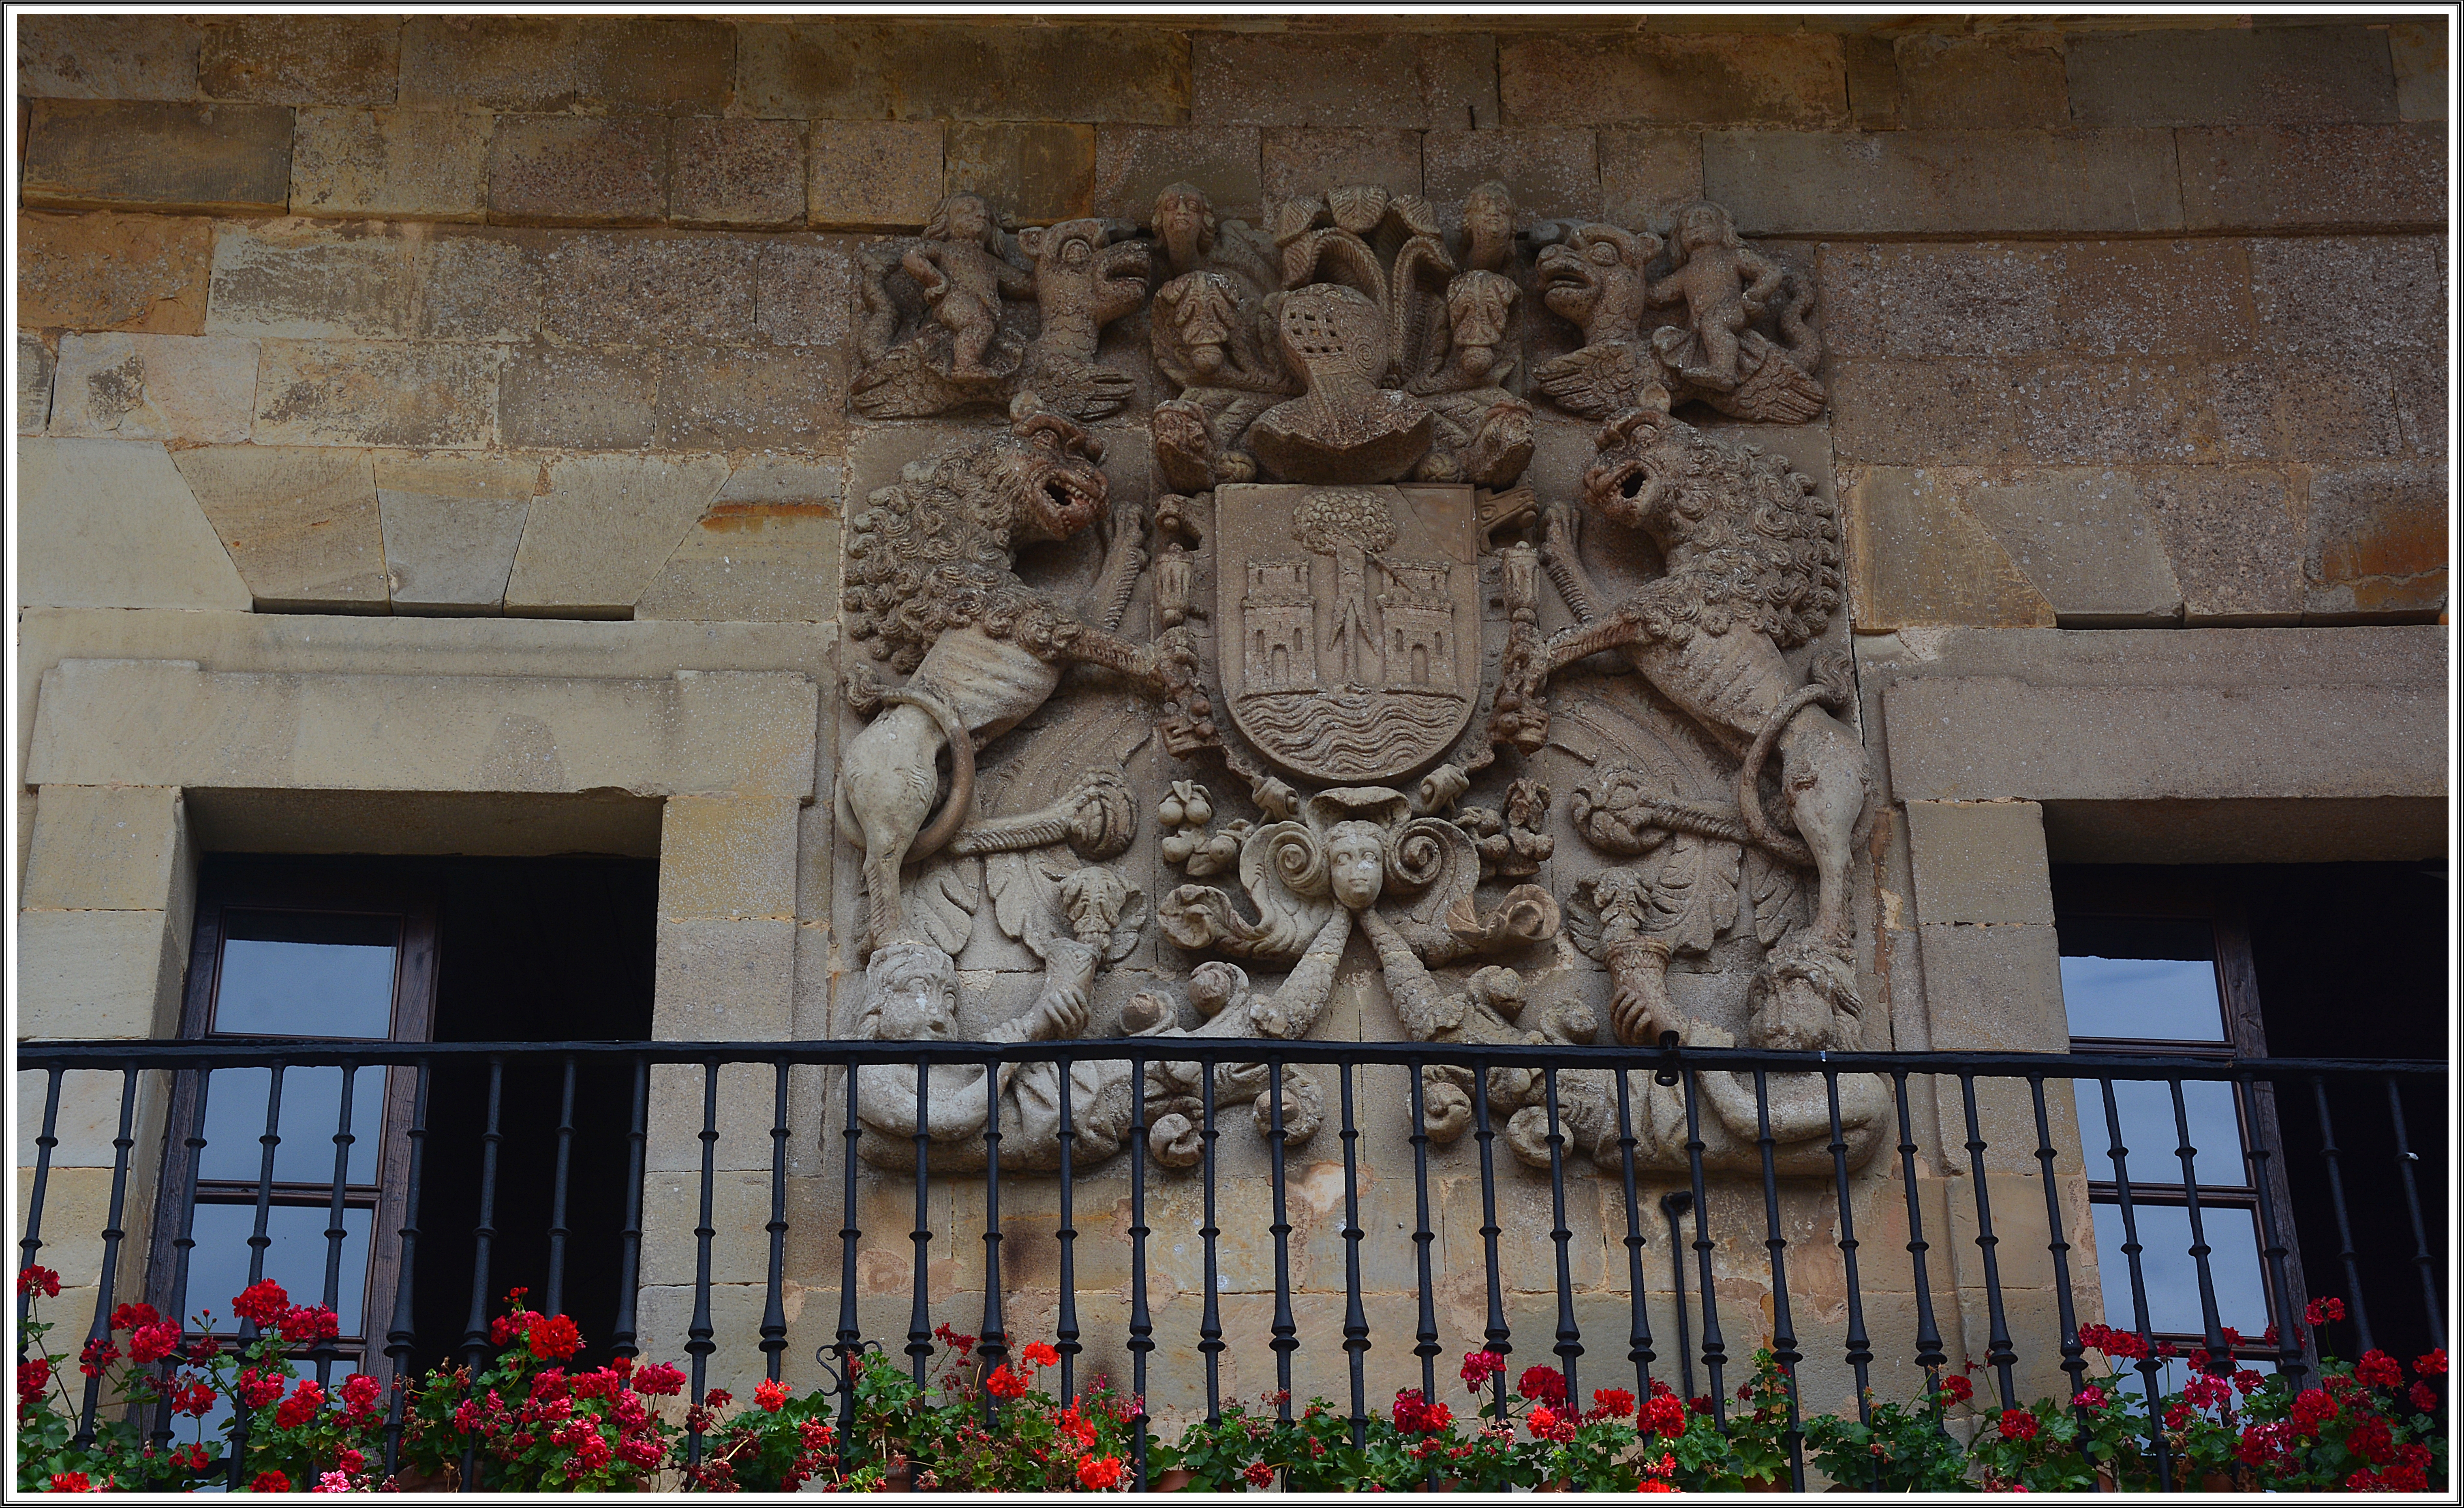
building, palace, monument, facade, sculpture, art, altar, cantabria, santillanadelmar